Manasbal Lake

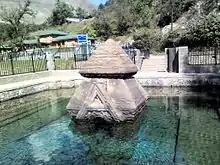
An ancient Hindu temple near the eastern and western shores of Manasbal Lake in Kashmir

Wullar-Manasbal Development Authority has reported the unearthing of an ancient Hindu temple on the eastern shore of the Manasbal Lake, built in the traditional architectural style of ancient Kashmir. The lower half of the temple, which was buried in the earth, was found during the restoration works undertaken for the lake. Dated to 800-900 AD, during Avantivarman or Sankaravarman rule, based on epigraphic writings, the temple, constructed in local grey stone, has a unique pyramid-shaped rooftop with Corinthian or floral motifs. It is stated to be a new pilgrimage attraction for pilgrims who visit the cave shrine at Amarnath and the Kheer Bhawani temple at Tulmulla in Ganderbal district. Other tourist attractions in the lake area are the Manasbal Temple, the ruins of a terraced Mughal garden and sculptured stones of some Sufi shrines on the banks of the lake.